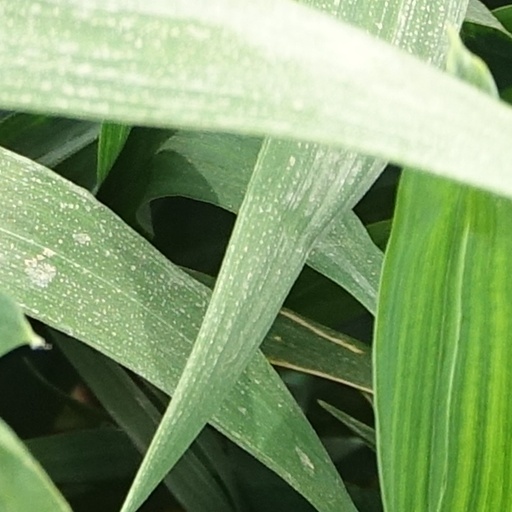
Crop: wheat